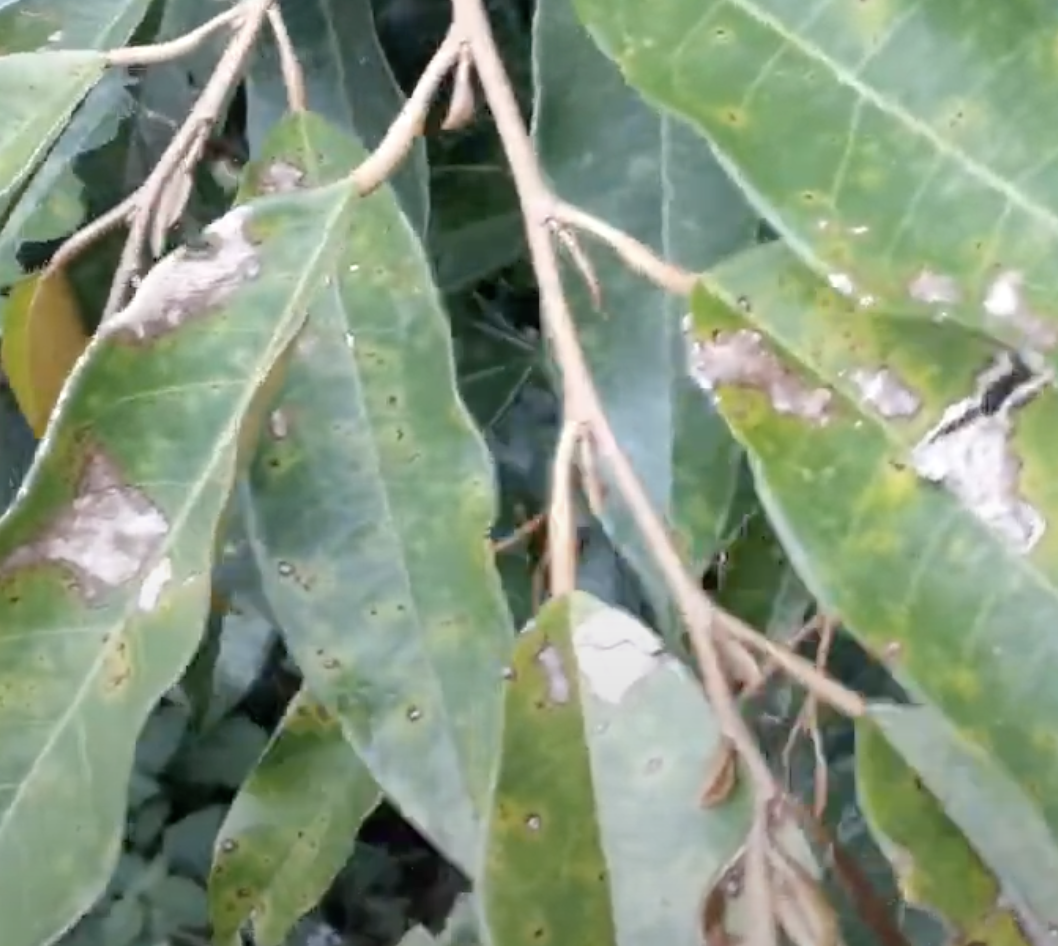
Label: canker_disease